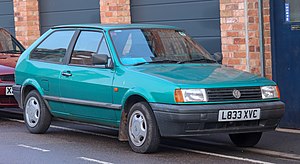
Volkswagen / Modeller
Volkswagen Polo Coupé fra 1993
Volkswagen er et tysk bilmærke med hovedsæde i Wolfsburg, Tyskland. Volkswagen er det originale og bedst sælgende mærke i Volkswagen Group, som samlet set er verdens største bilproducent i 2018.